B. Shivadhar Reddy

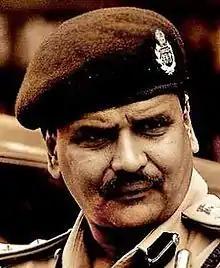

B. Shivadhar Reddy is a 1994-Batch Indian Police Service officer, from Ranga Reddy district of Telangana State. Battula Shivadhar Reddy has pursued his LL.B. from Osmania University, Hyderabad. B. Shivadhar Reddy is one of the toppers of Civil Service Examination, 1993. He is presently an Additional Director General of Police. Prior to this, B. Shivadhar Reddy has been incumbent of various positions at the district and state levels.